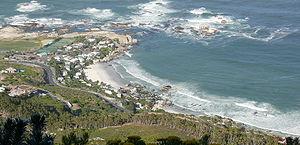
Clifton est une station balnéaire en faubourg de la ville du Cap en Afrique du Sud.